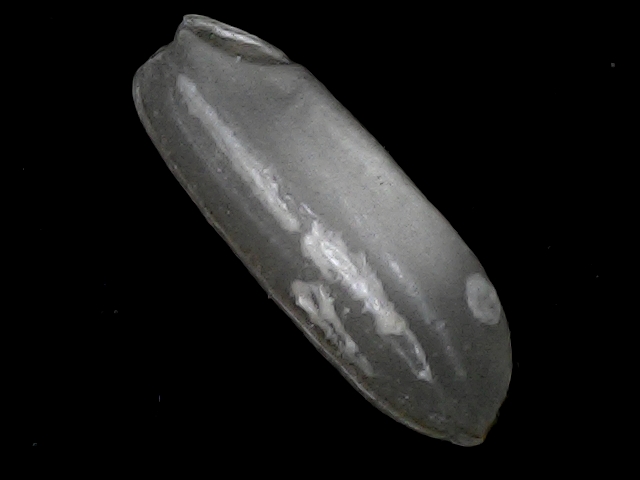
Rice variety: BRRI74